Fosenhallen

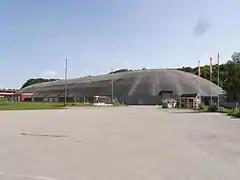
Fosenhallen

Fosenhallen is an indoor multi-use ice rink in the village of Bjugn in Ørland Municipality in Trøndelag county, Norway. It consists of a speed skating rink, with an ice hockey rink and a football field in the middle, as well as a curling rink. It opened on 14 September 2007.